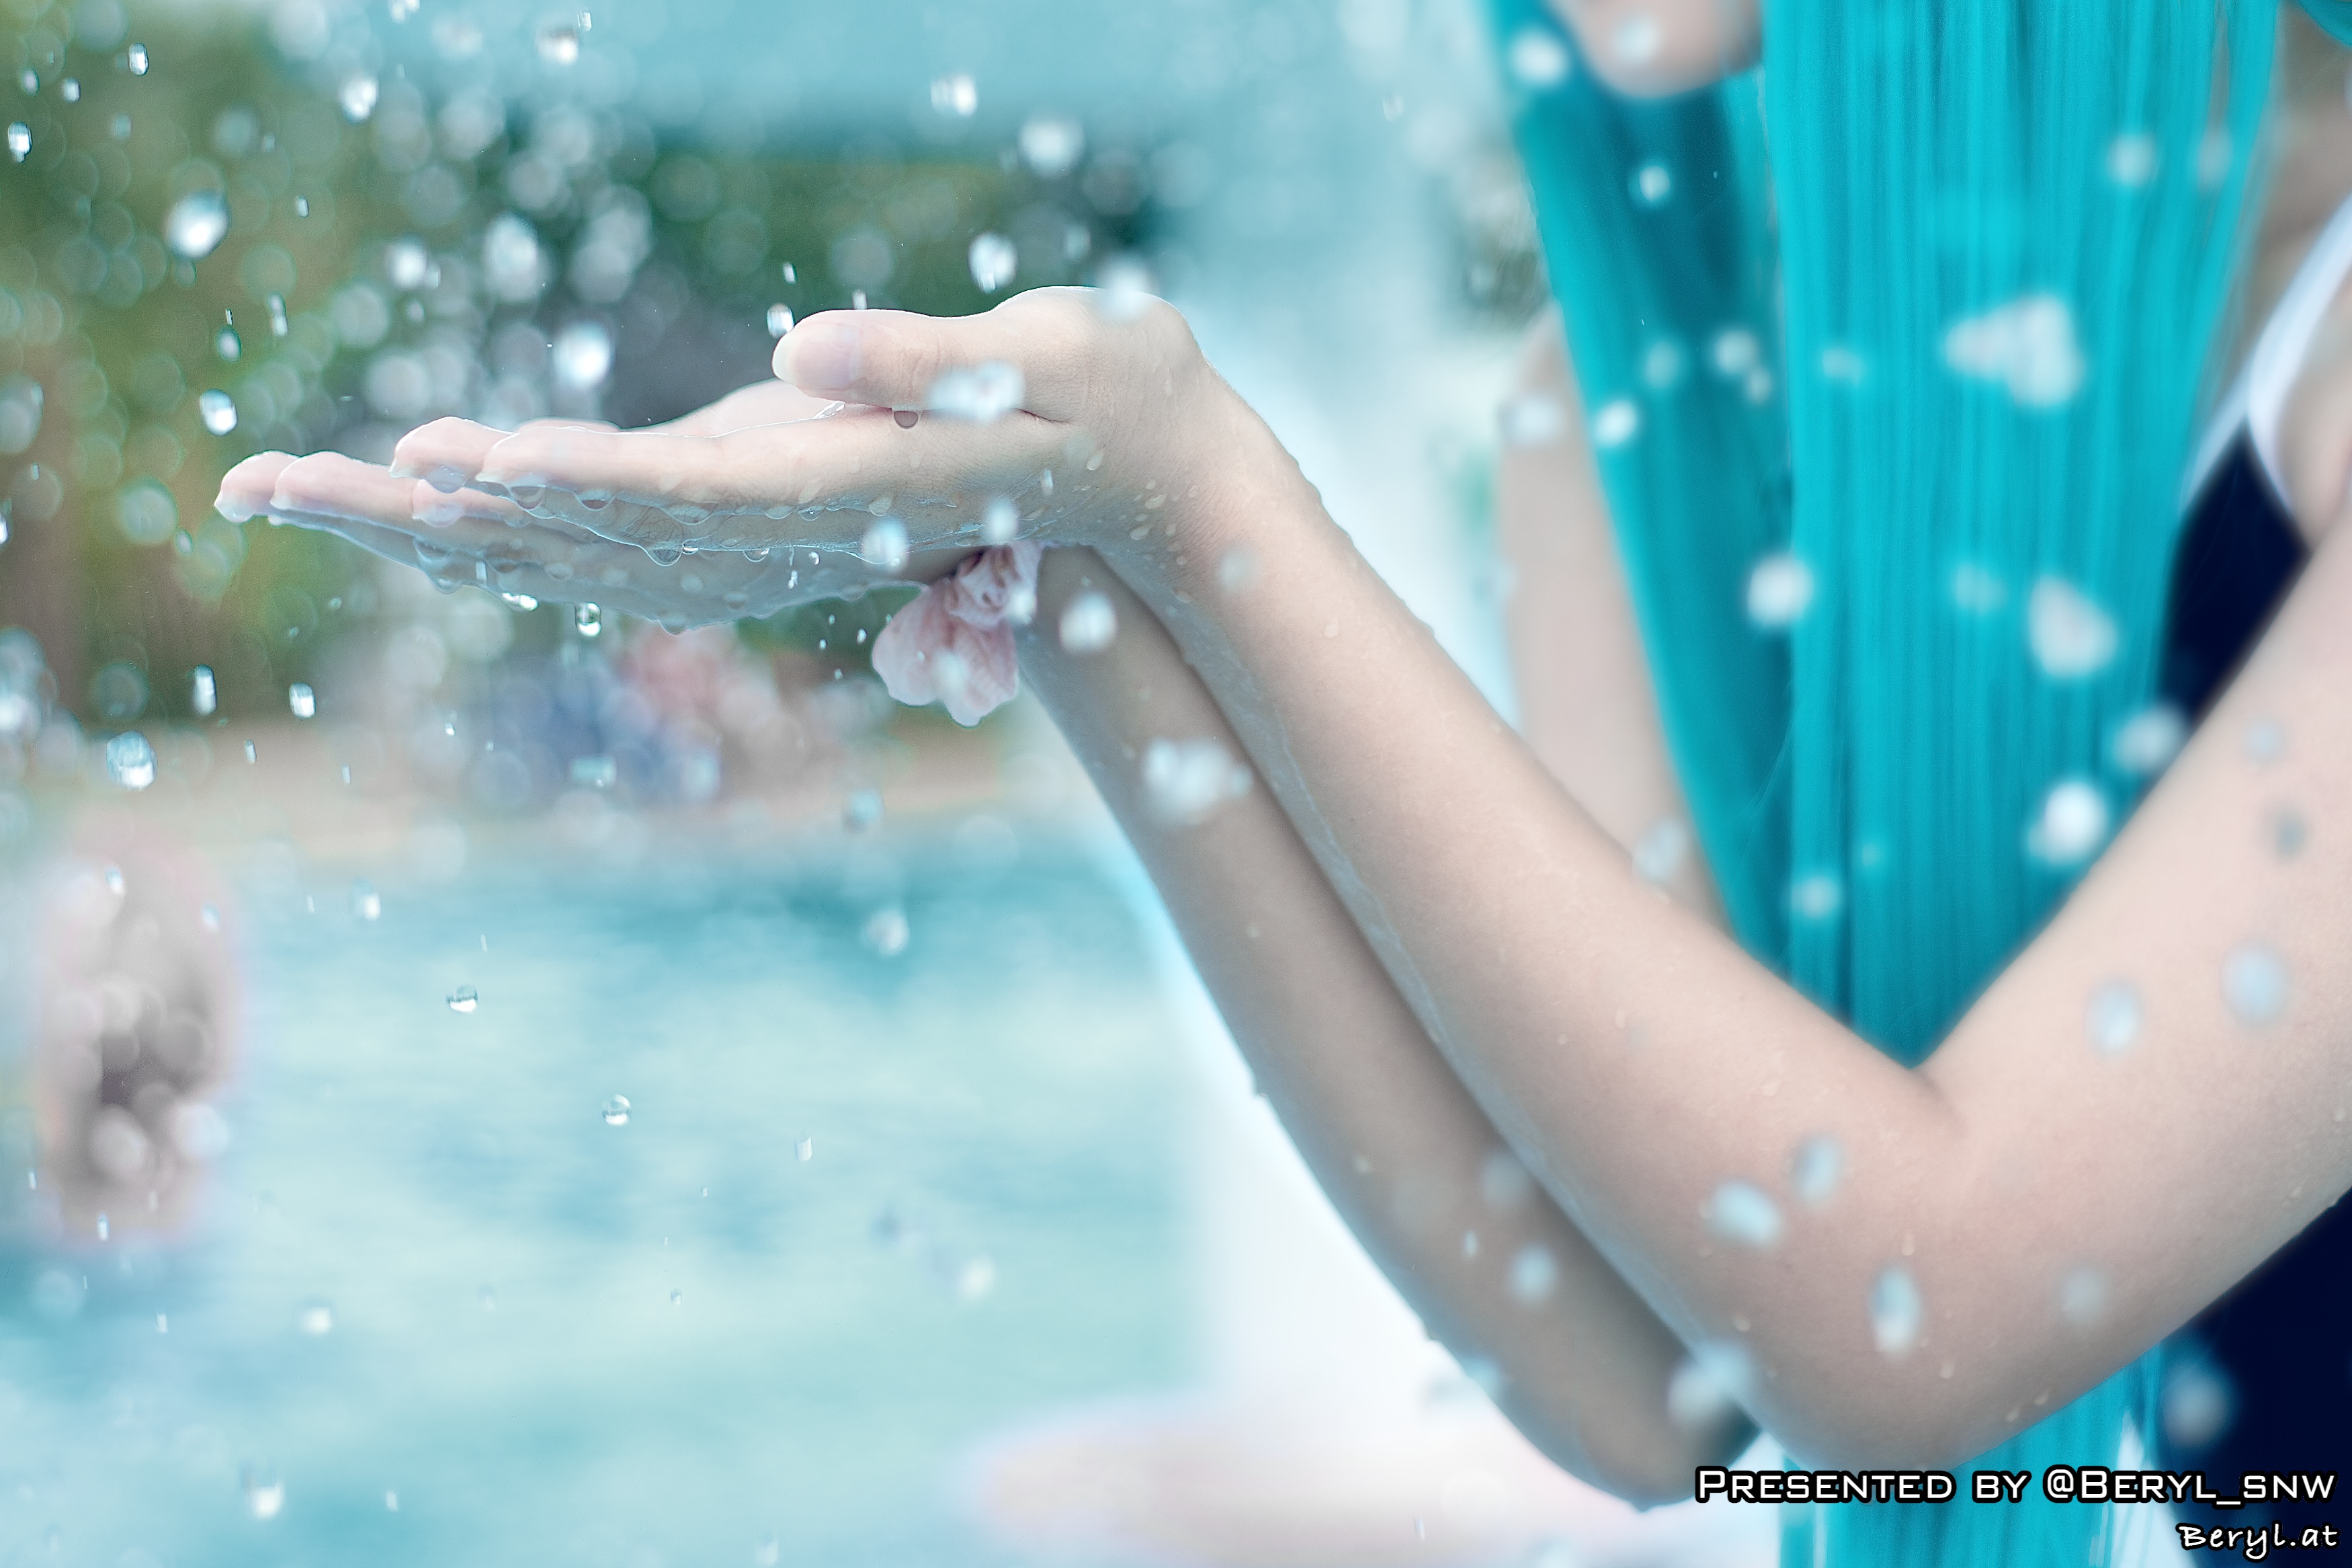
water, girl, cute, underwater, swim, swimming pool, swimming, cosplay, cool image, school, costume, comic, miku, hachune, hachunemiku